Bayer

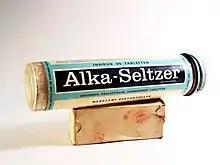
Bayer has owned Alka-Seltzer since 1978.

During World War I (1914–1918), Bayer's assets, including the rights to its name and trademarks, were confiscated in the United States, Canada and several other countries. In the United States and Canada, Bayer's assets and trademarks, including the well-known Bayer cross, were acquired by Sterling Drug, a predecessor of Sterling Winthrop and were not reclaimed until 1994.